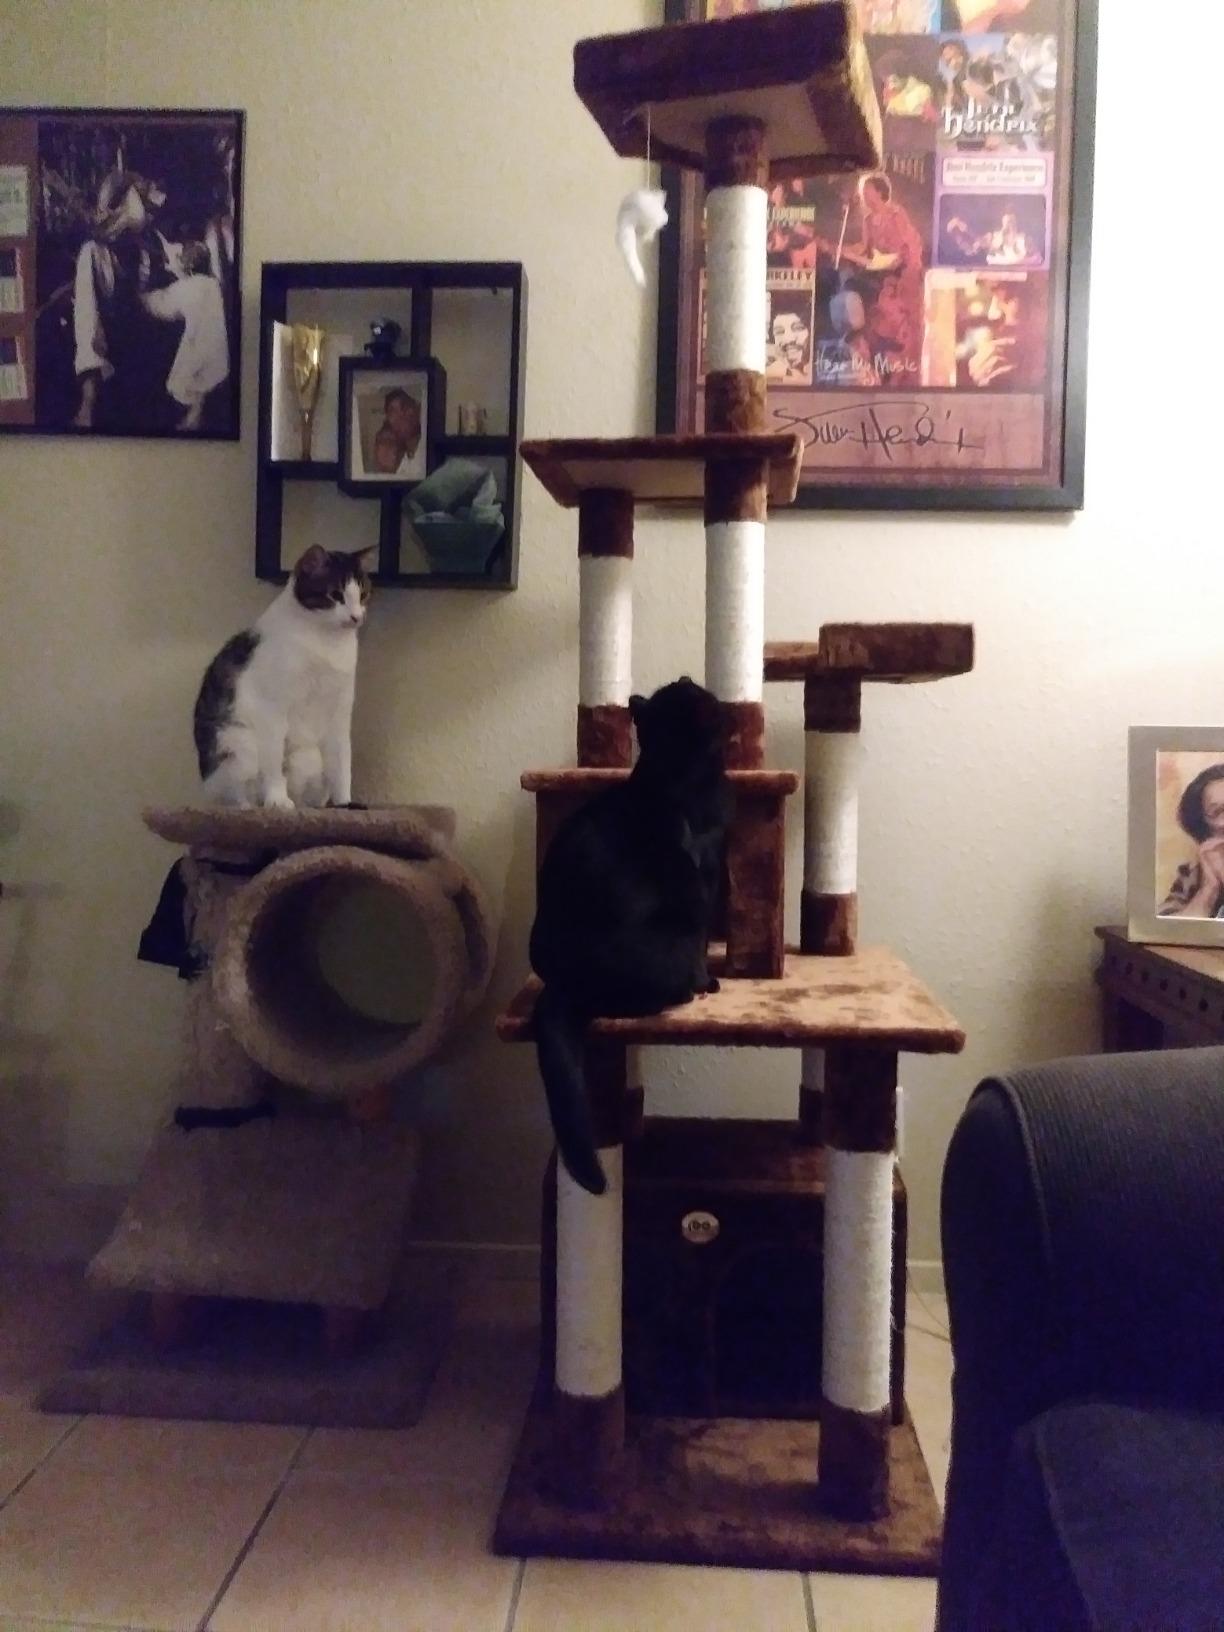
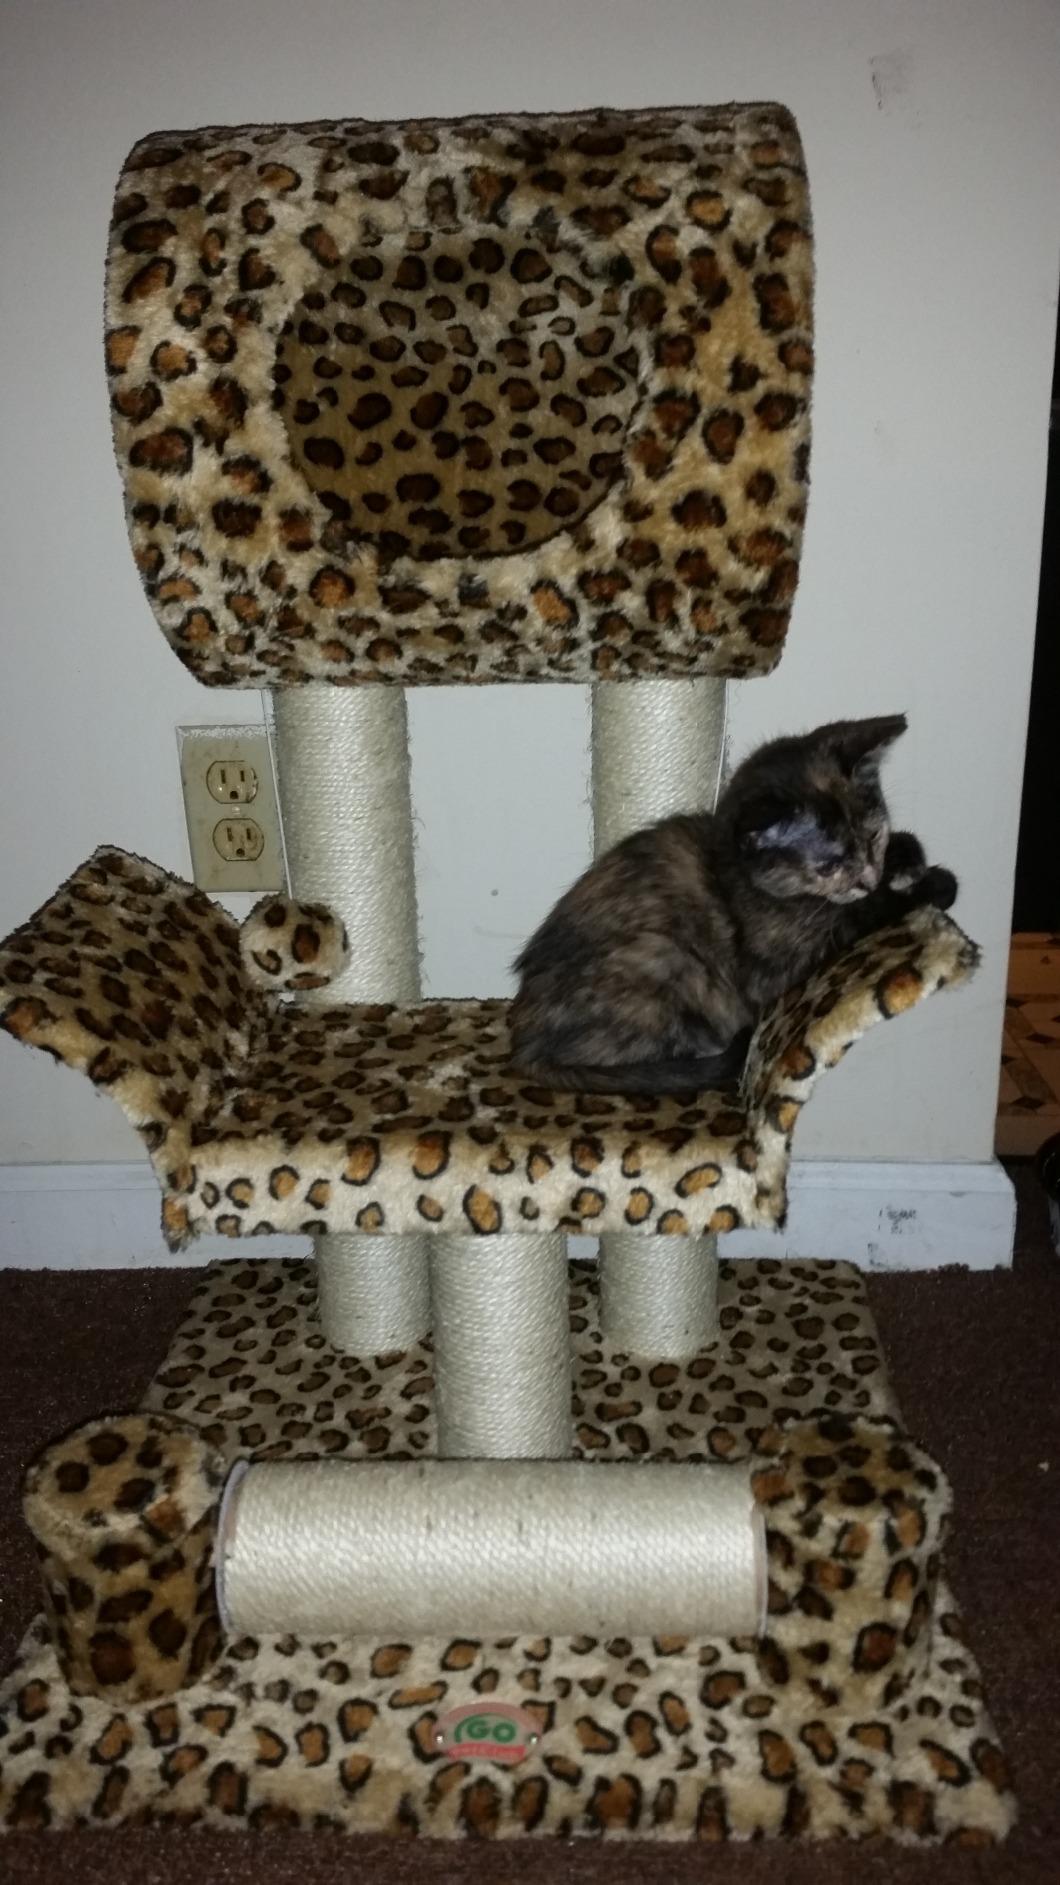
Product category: items_cat tree
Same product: no